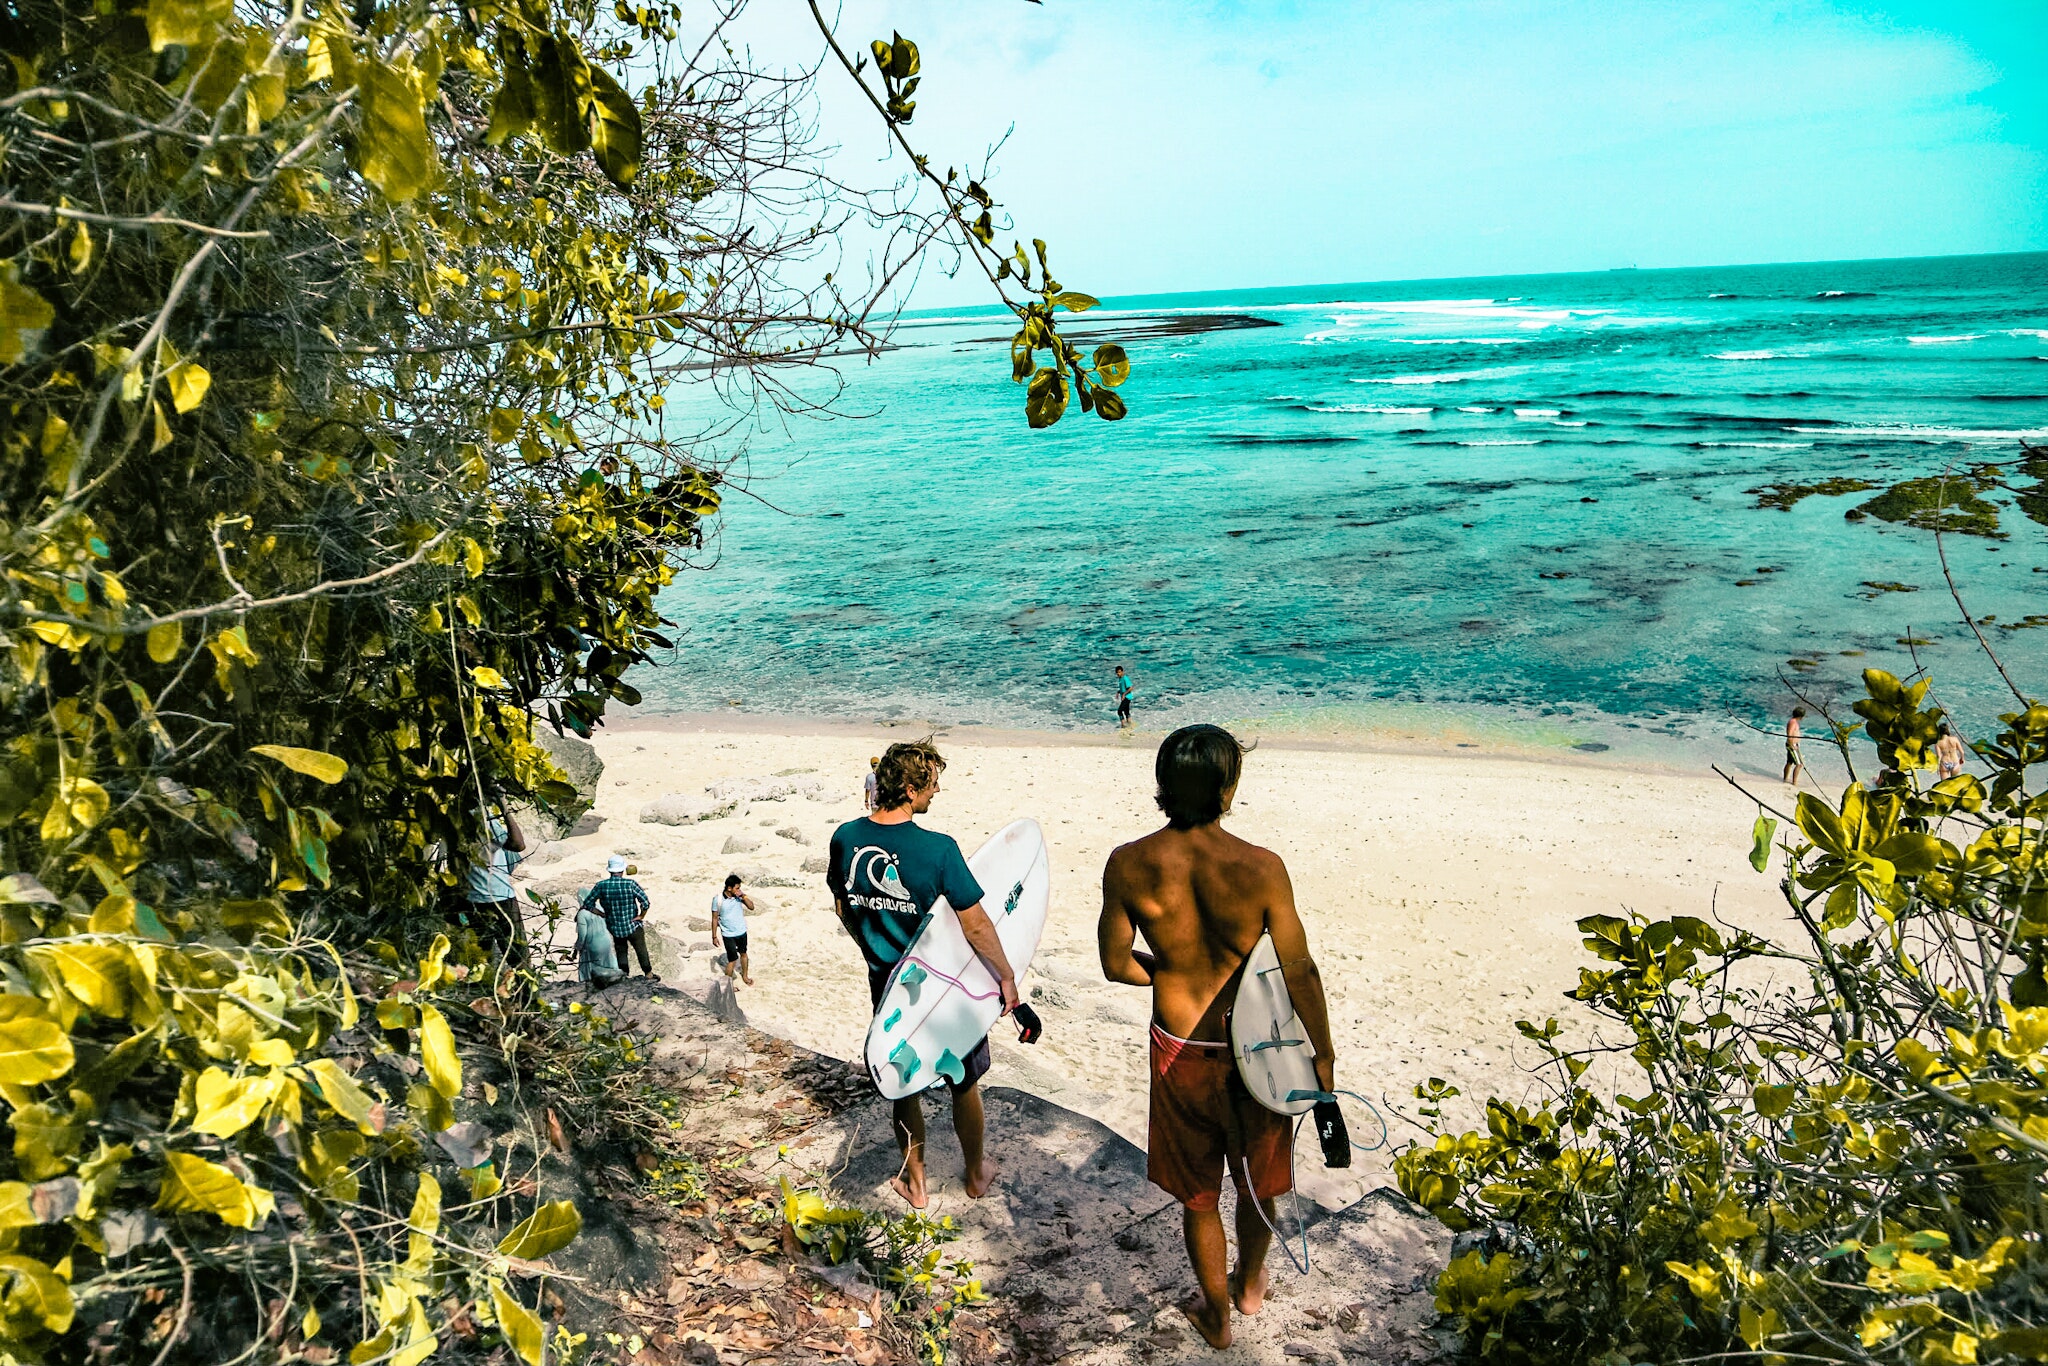
body of water, water, sea, beach, sky, leisure, tree, vacation, tourism, coast, plant, fun, shore, ocean, tropics, recreation, coastal and oceanic landforms